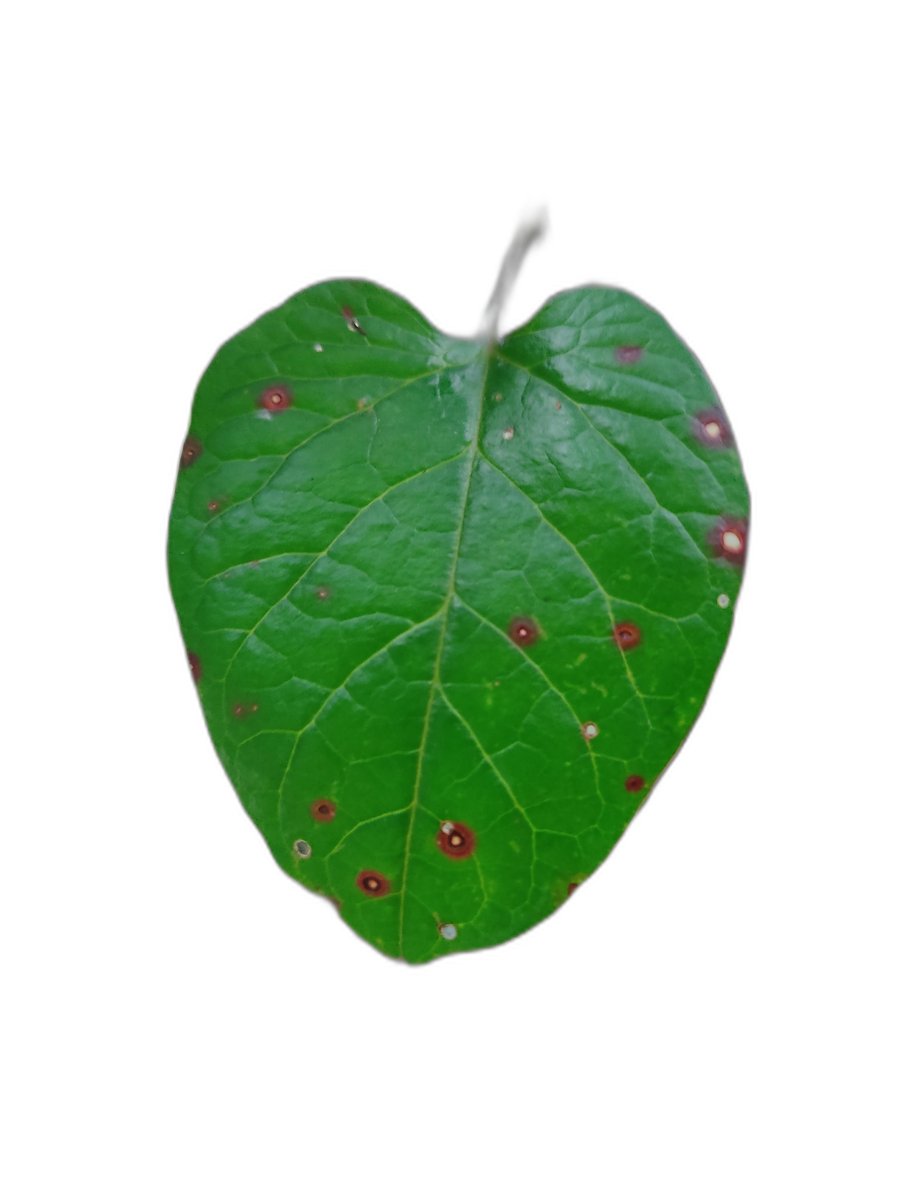
Label: Bacterial-Spot